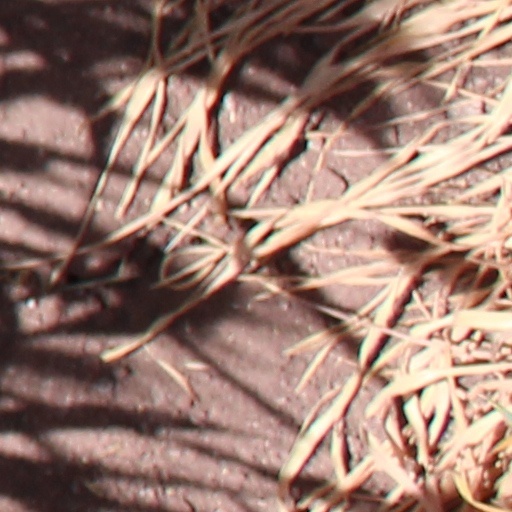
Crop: wheat